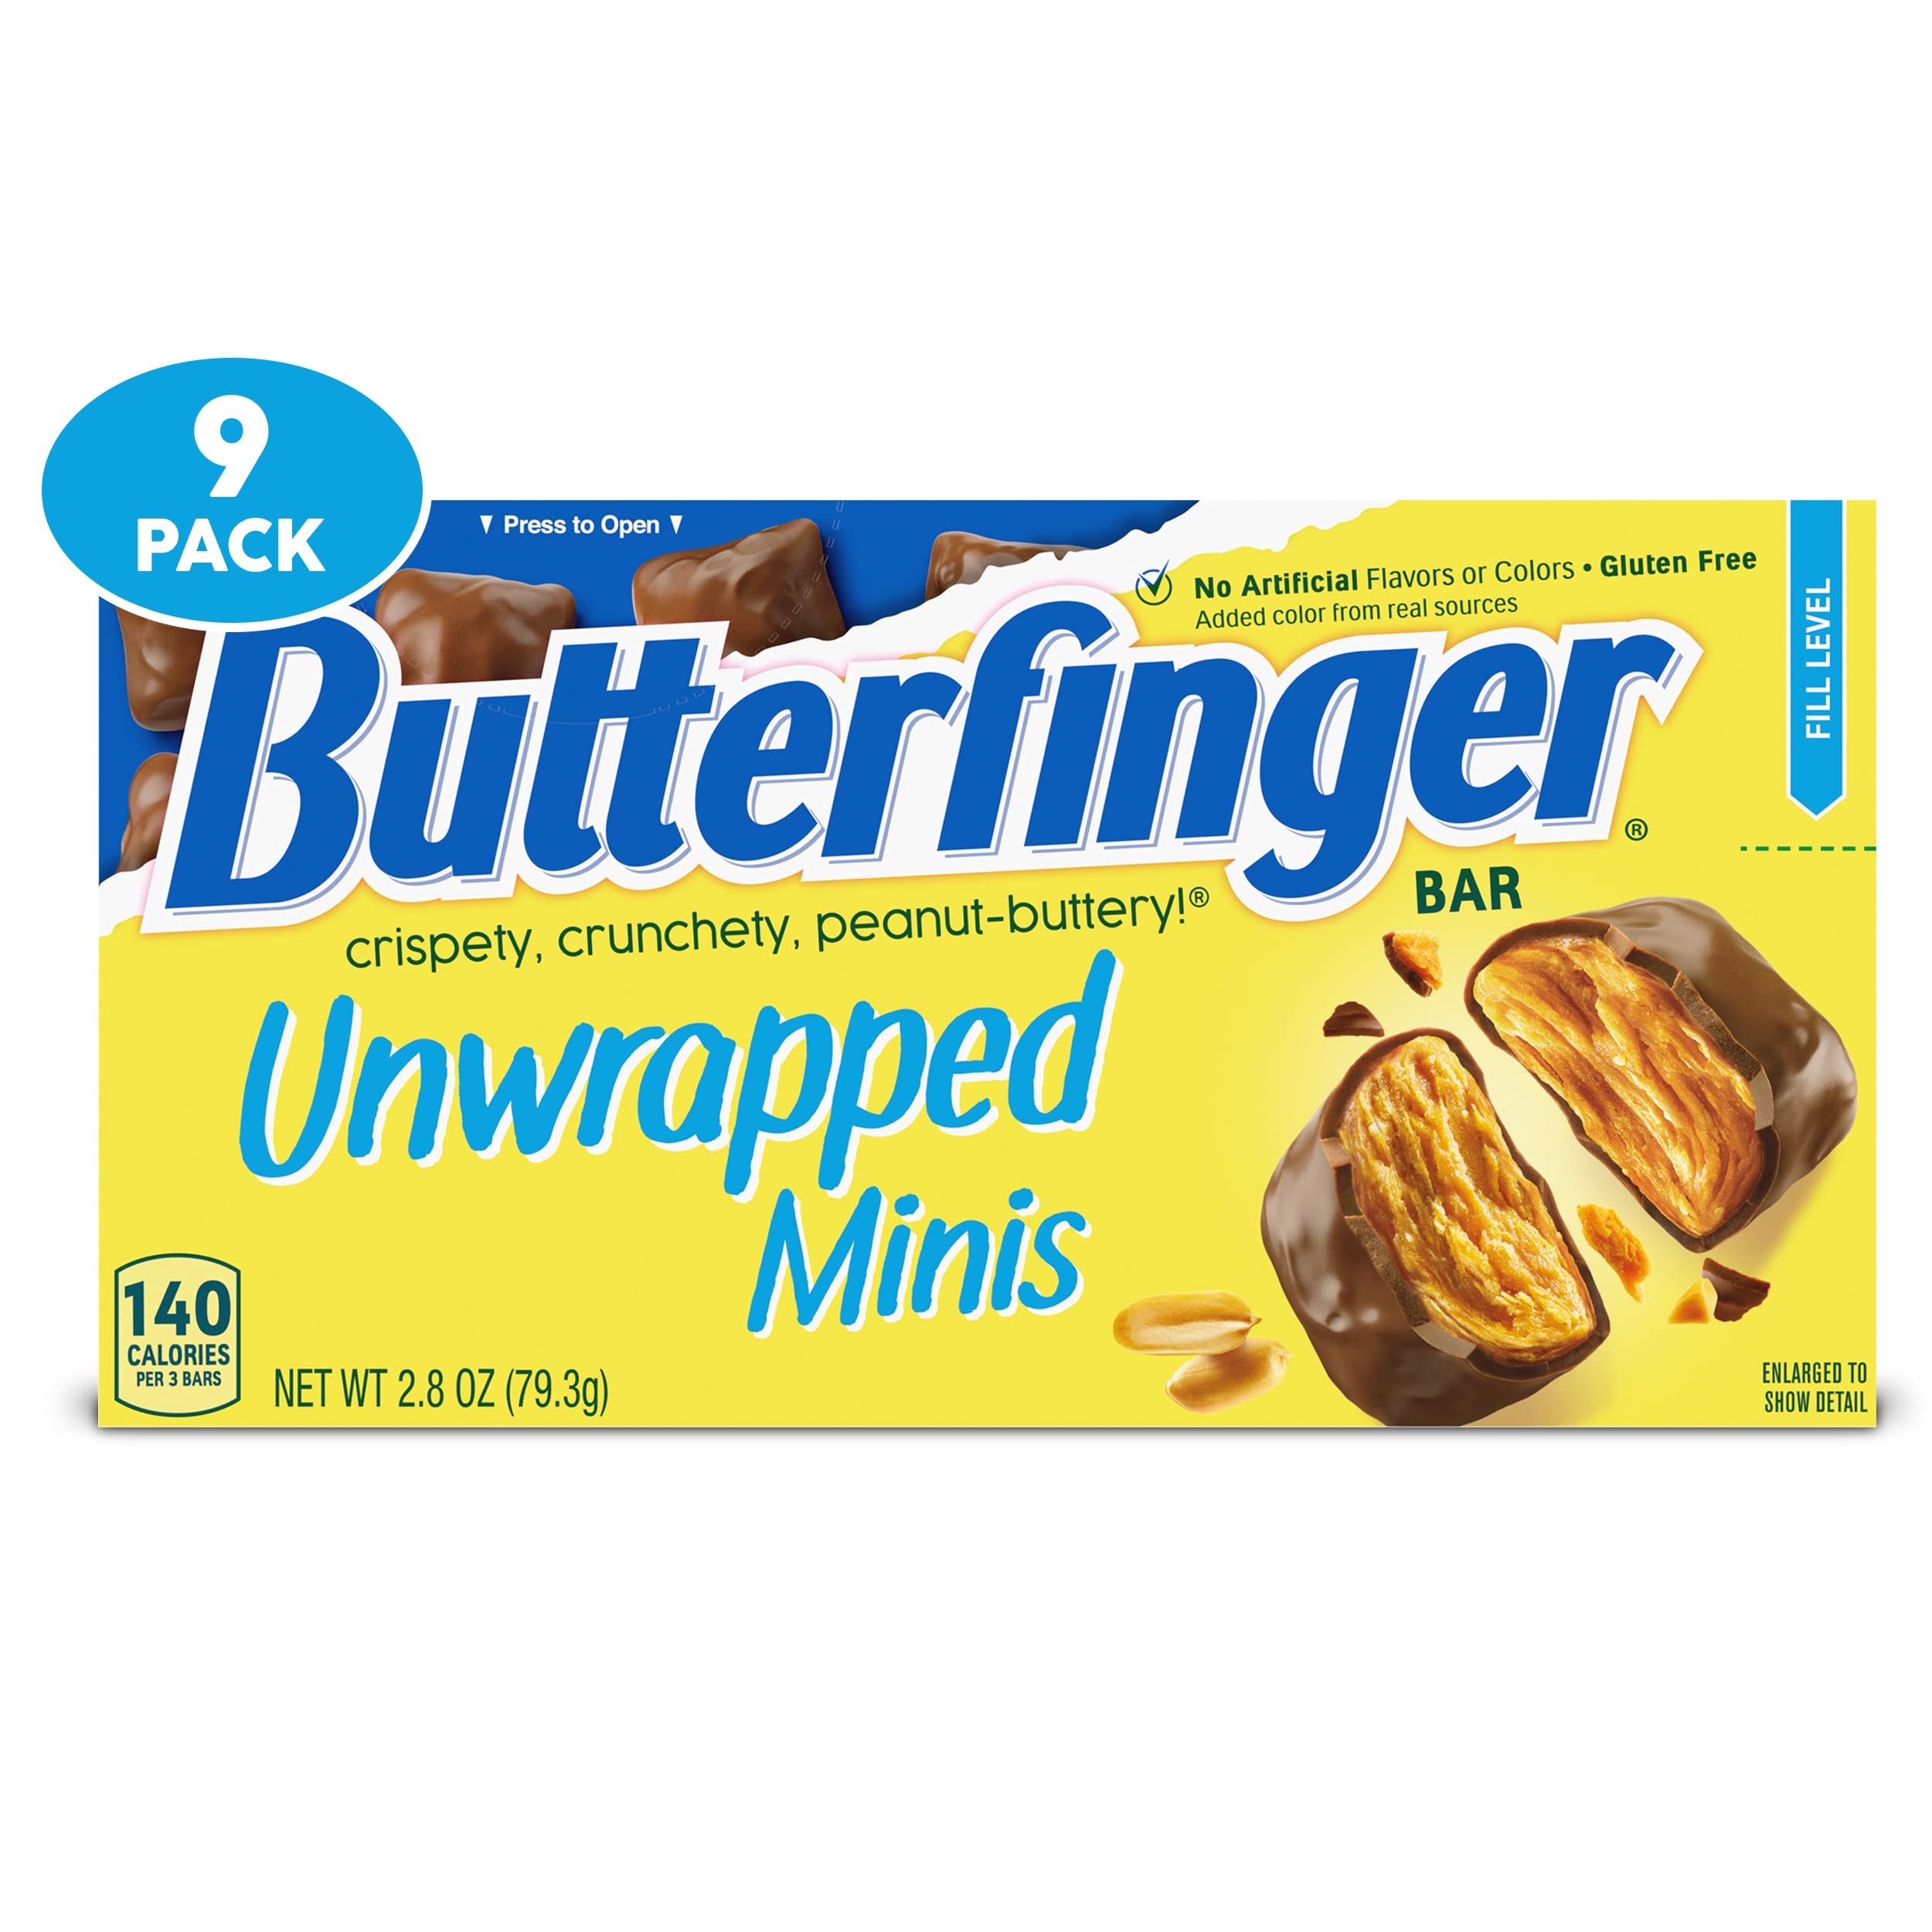
Item Name: Butterfinger: Chocolatey, Peanut-Buttery, Unwrapped Minis Movie Theater Candy Box - 2.8 oz each, Bulk 9 Pack
Bullet Point 1: UNWRAP DELICIOUSNESS: Butterfinger delivers the taste you know and love with this pack of 9 individually wrapped boxes of bite-sized deliciousness in movie theater boxes
Bullet Point 2: THE TASTE YOU LOVE: Everyone's favorite irresistible, crispety, crunchety, peanut-buttery Butterfinger bar might be mini in size, but it's definitely big on taste​
Bullet Point 3: A HANDFUL OF FUN: Get your snack on with these delicious Butterfinger Unwrapped Minis and make movie night goodies, after-school treats and workday rewards that much sweeter
Bullet Point 4: CARE TO SHARE: Grab a box of these shareable, peanut-buttery, chocolatey bites and treat yourself, friends, family or coworkers to a treat that can't be beat
Bullet Point 5: ONE SNACK TREATS ALL: From Fun Size to Minis to Full Size fun, discover your favorite candy in a variety of sizes that will bring a smile to your taste buds—whether you're sharing, baking or treating yourself
Value: 25.2
Unit: Ounce

Price: 1.99